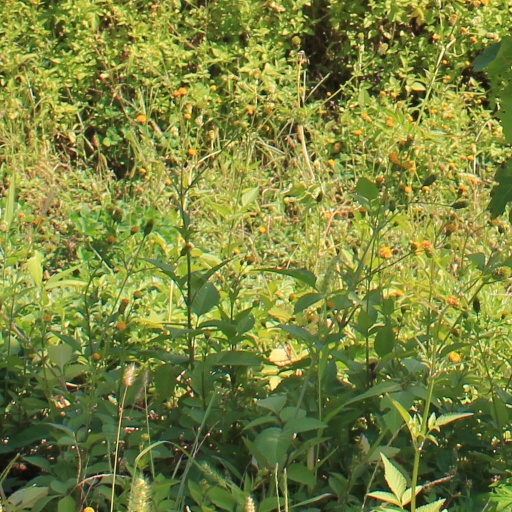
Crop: grape